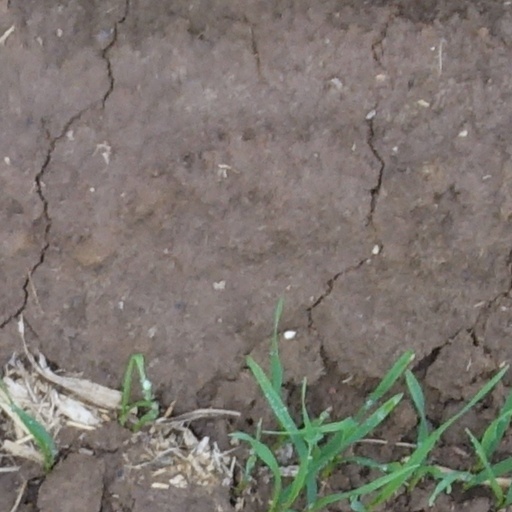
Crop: wheat